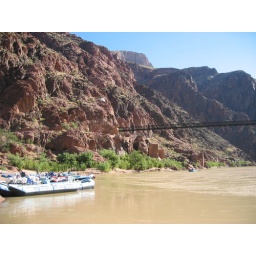
The beach on the Colorado River where the river boats put in